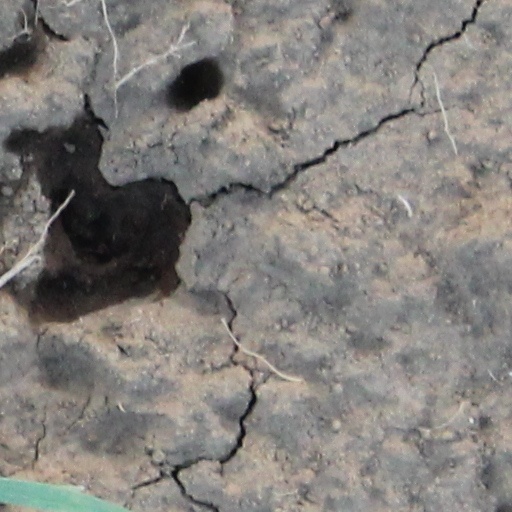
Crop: wheat